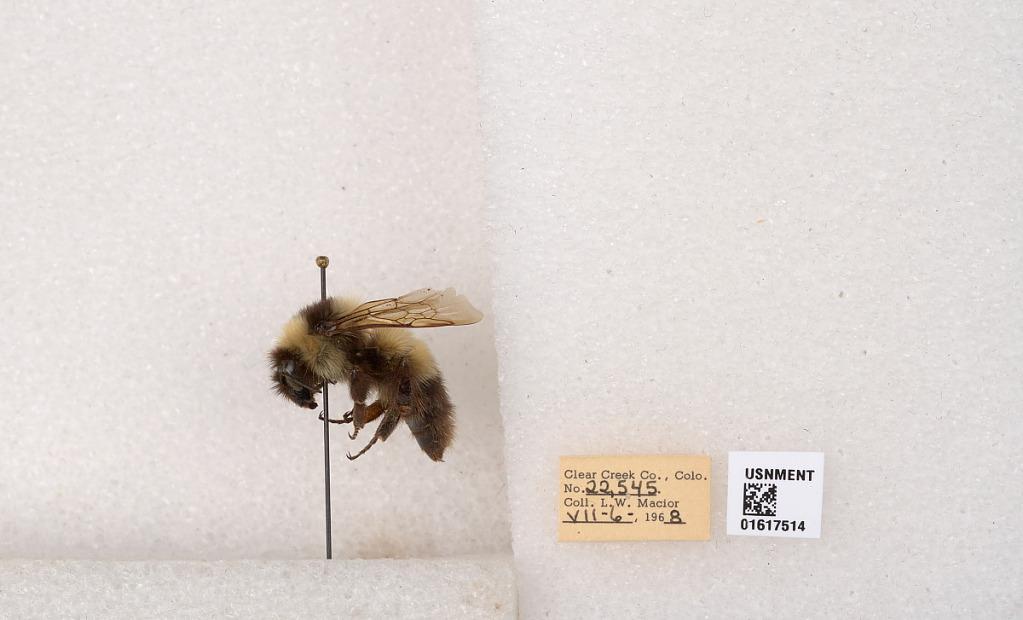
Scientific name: Bombus kirbyellus
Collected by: L. Macior
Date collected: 1968-7-6
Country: United States
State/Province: Colorado
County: Clear Creek
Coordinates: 39.6891, -105.644